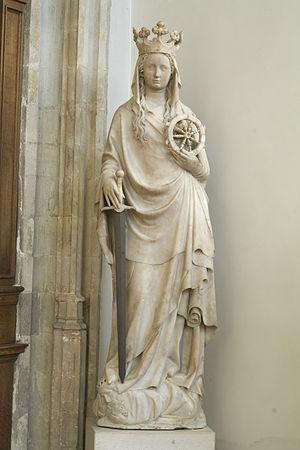
La liste des biens classés de la Communauté flamande de Belgique est une liste de biens culturels mobiliers classés situés Région flamande.